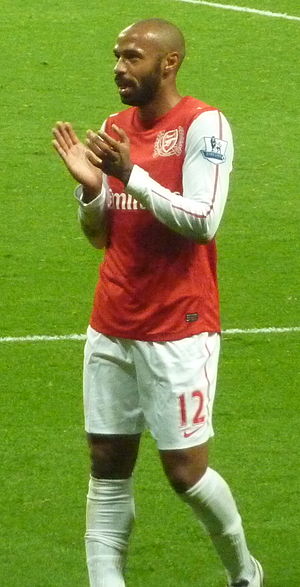
Premier League spillere med 100 eller flere mål
Henry
Siden den engelske Premier Leagues stiftelse i starten af 1992-93 sæsonen, er der 28 Premier League spillere med 100 eller flere mål i ligaen. I 1995-96 sæsonen, blev Alan Shearer den første spiller til at score 100 Premier League mål. Han ejer også rekorden for flest scorede mål i Premier League.